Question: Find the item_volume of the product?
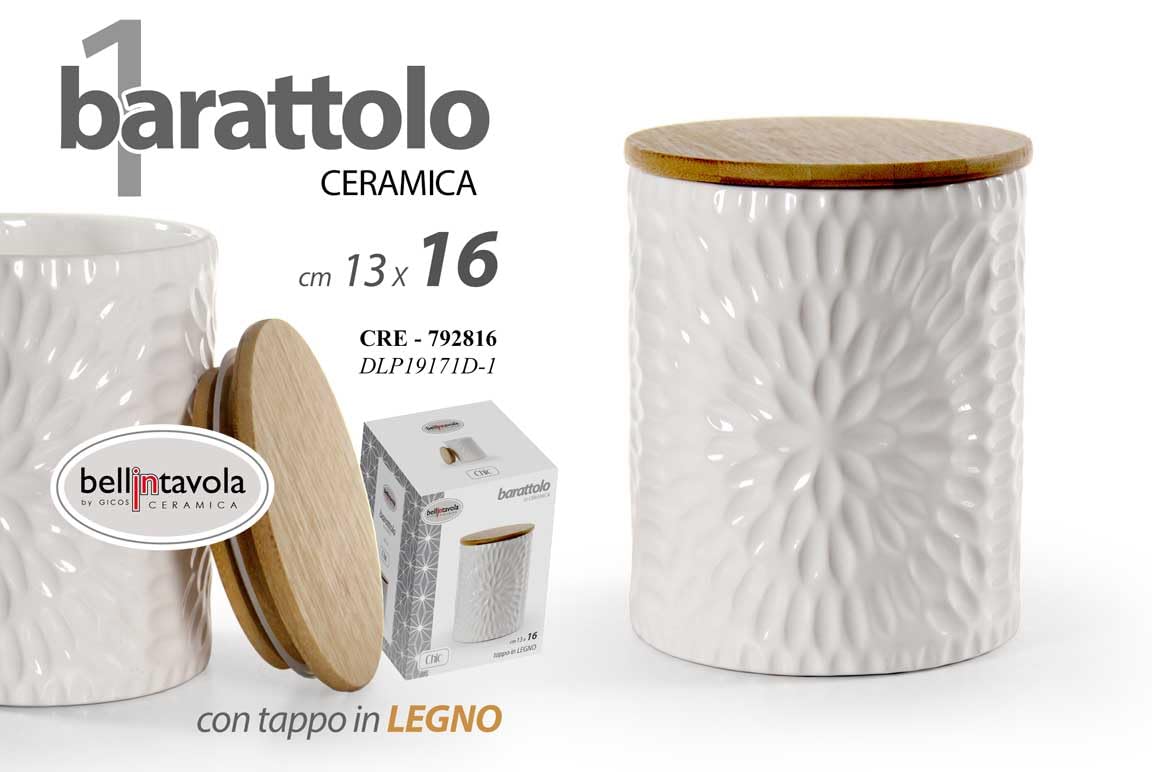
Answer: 792816.0 decilitre